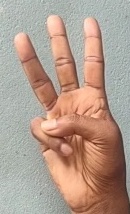
ASL sign: W